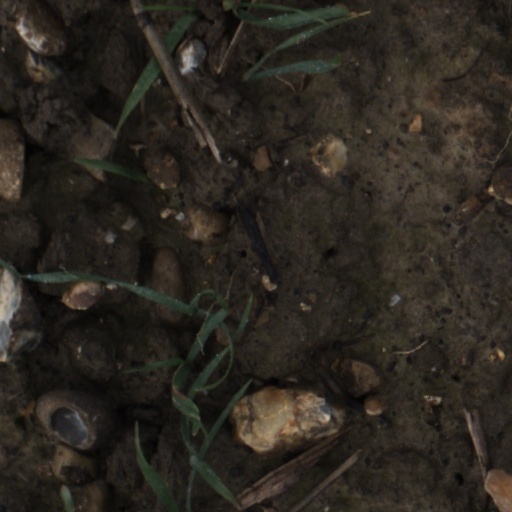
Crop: wheat